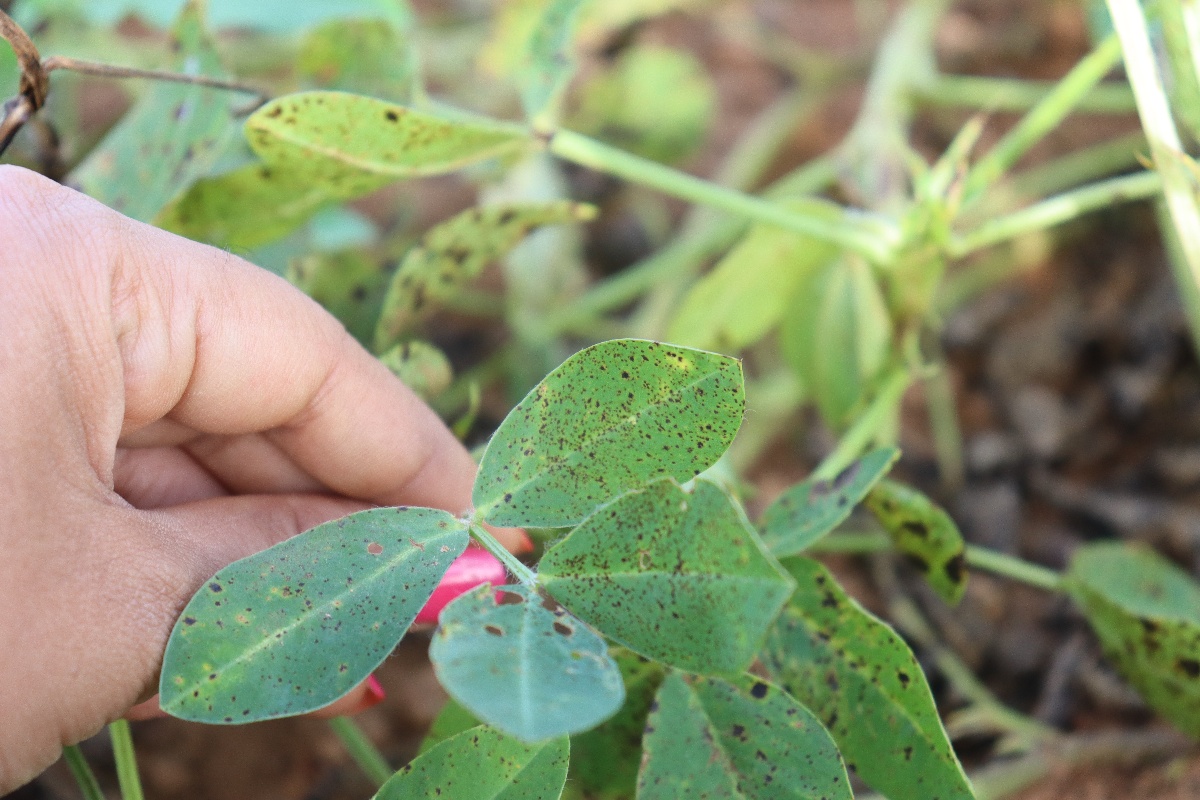
Label: late leaf spot